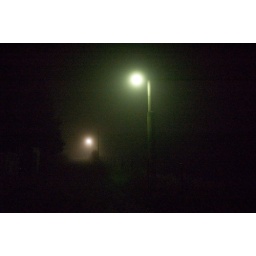
Two lights sitting up a hill late one night covered in fog in Olesko, Czech Republic.